Question: Please indicate a possible affordance area of bicycle that can be used for sitting
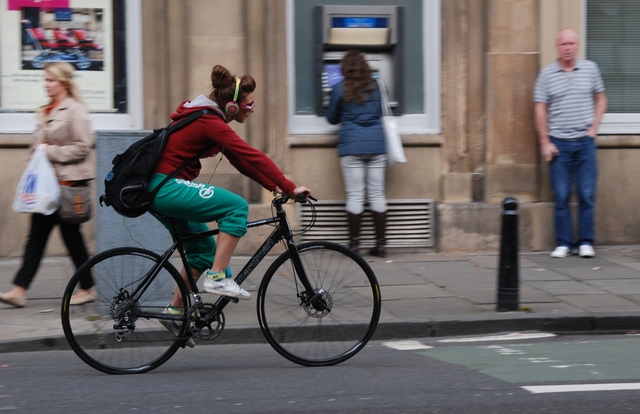
Answer: [146.5, 205.5, 193.5, 223.5]